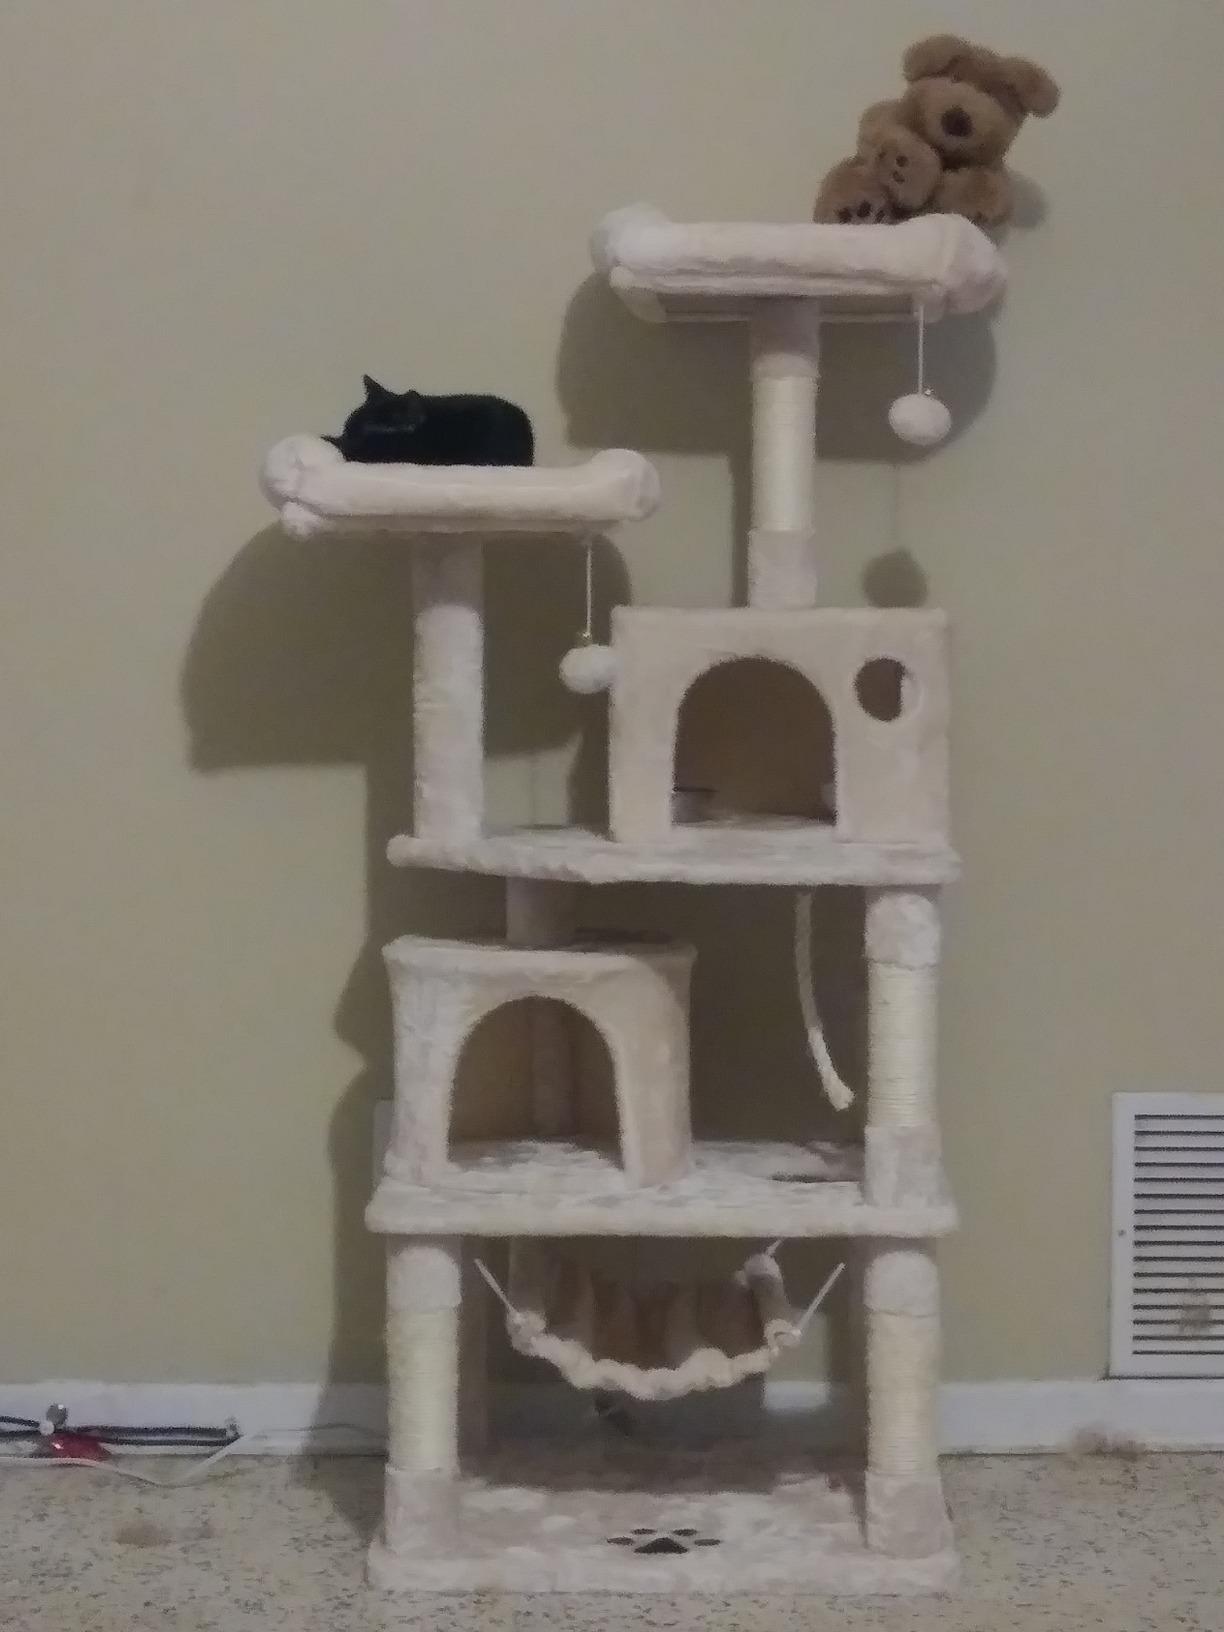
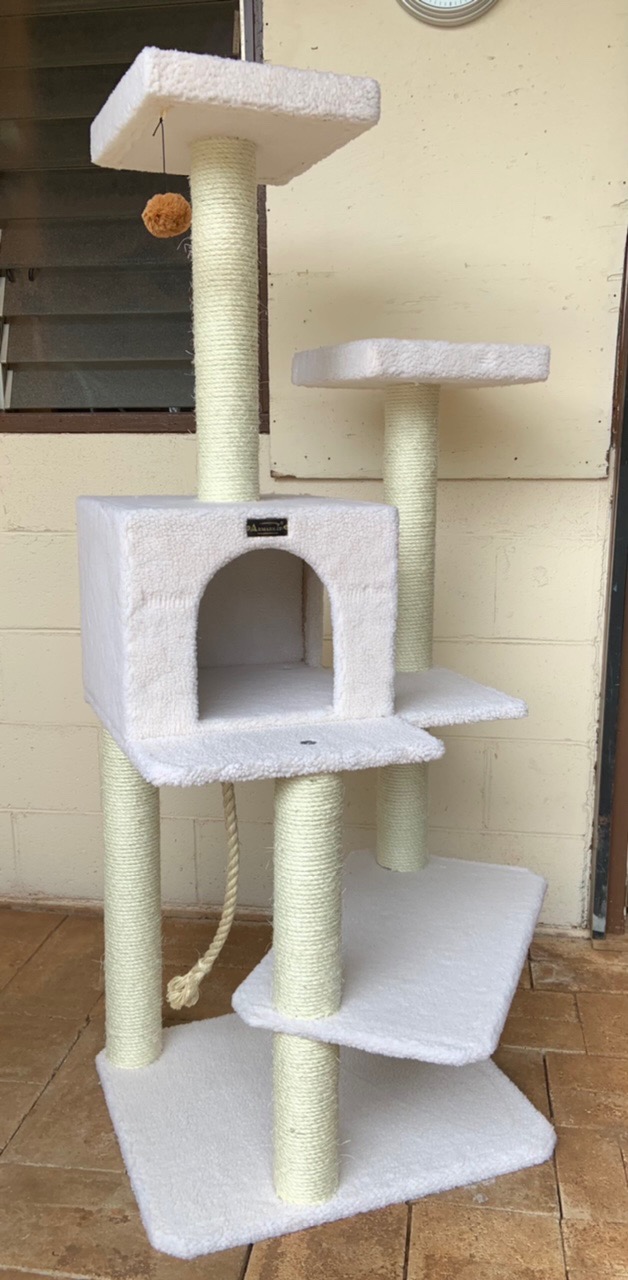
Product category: items_cat tree
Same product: no